1964 New York World's Fair pavilions

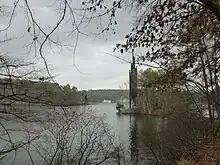
The Coca-Coca Pavilion's carillon was moved to Stone Mountain in Georgia.

The Industrial Area had 43 pavilions in total, representing nearly 350 American companies. Large firms such as Bell Telephone Company, DuPont, IBM, Kodak, RCA, The Travelers Companies, and US Royal Tires, participated. Many of these companies had also participated in the 1939 World's Fair. The 1964 fair included few companies in the food, chemical, tobacco, cosmetic, or pharmaceutical industries. Corporations also rented land from the WFC, except for religious organizations, which were given the land for free.